Real Steel (horse)

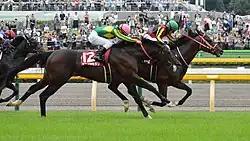
Real Steel wins the 2017 Mainichi Okan

Real Steel began his 2017 season in the Nakayama Kinen, as in the previous year, but on this occasion he ran poorly and came home eighth of the eleven runners behind Neorealism. He was expected to defend the Dubai Turf on 25 March but was withdrawn from the race when he bled from his nostrils after a training gallop.